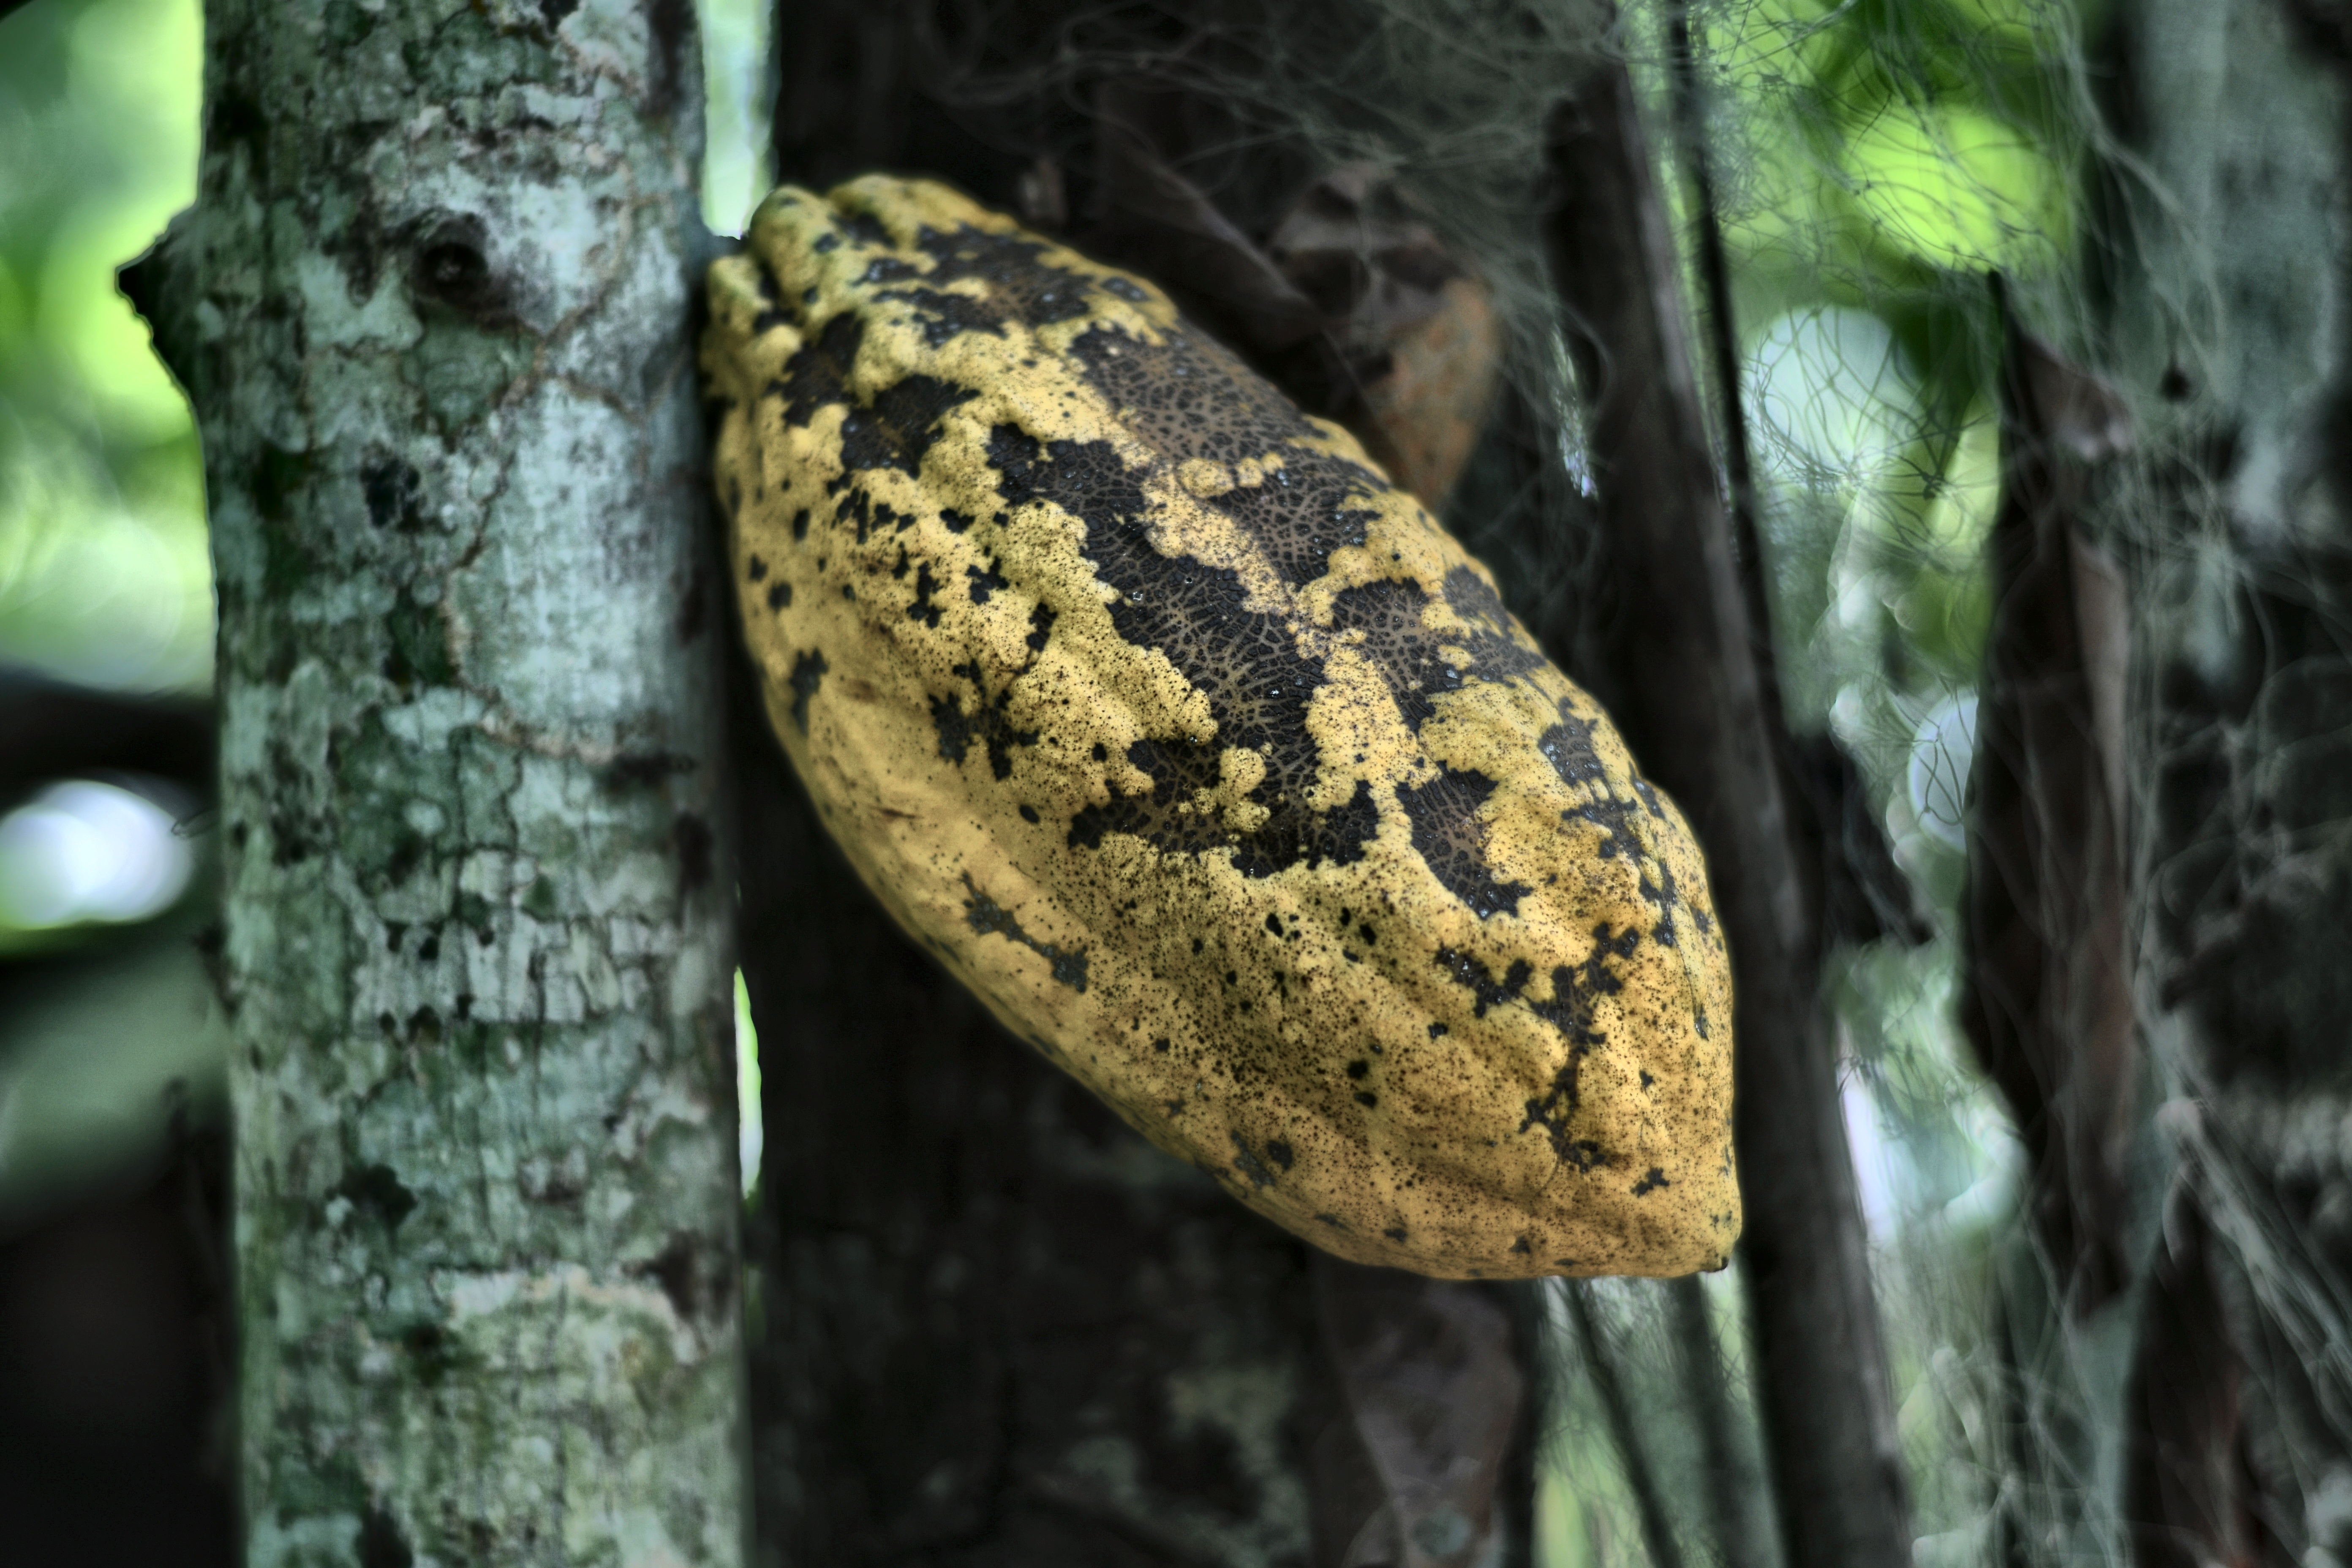
Maturity: mature
Variety: Guiana